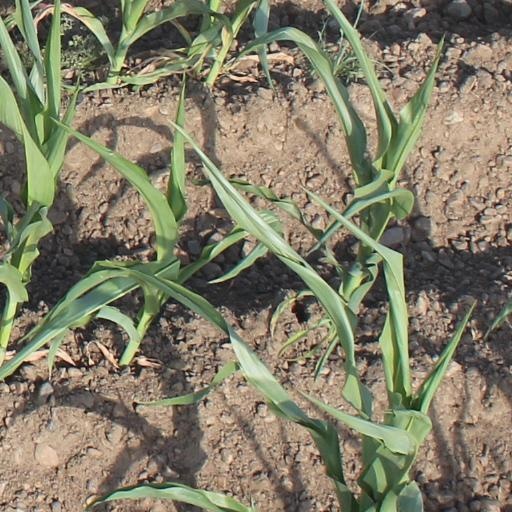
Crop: maize; corn